Get Cape. Wear Cape. Fly

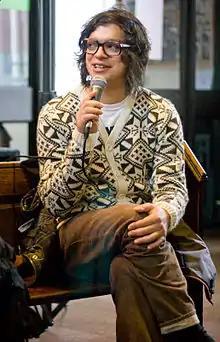
Duckworth in 2010

Sam Duckworth (born 30 January 1986) is an English musician who performs as Get Cape. Wear Cape. Fly. He is also sometimes referred to as "Get Cape", "Cape", "GCWCF" and "Slam Dunkworth" (the latter title apparently first coined by Emmy the Great). According to Duckworth, his original stage name came from "Retro Gamer" magazine, from an article about superhero games such as "Batman" containing the heading "Get Cape. Wear Cape. Fly", although a "Calvin & Hobbes" cartoon by Bill Watterson has also been cited. In addition to the Get Cape name, and his given name, Duckworth has released music under the moniker Recreations.